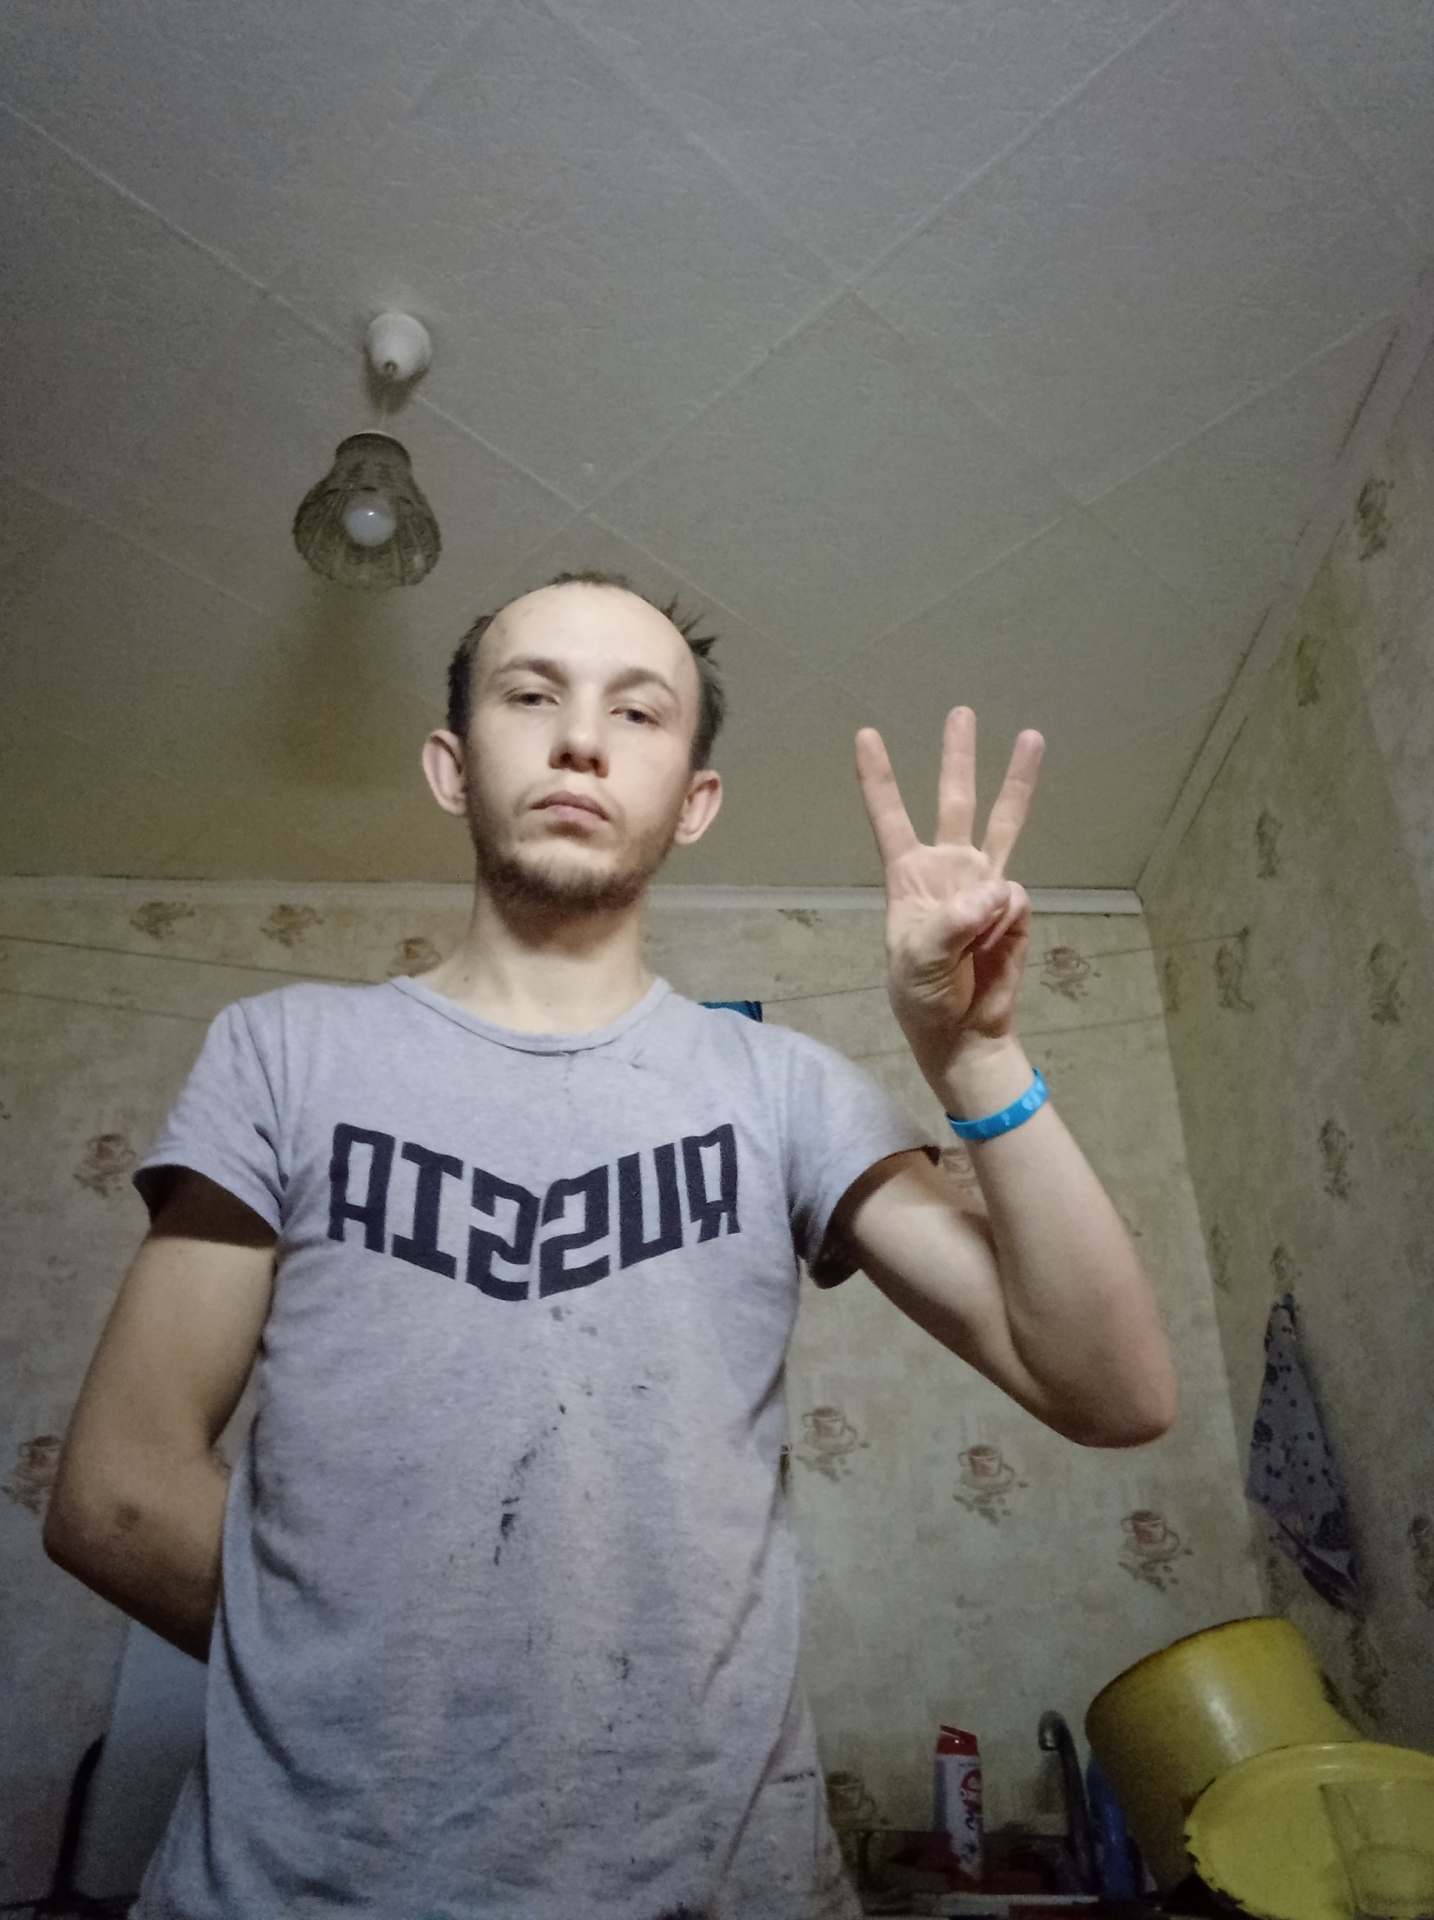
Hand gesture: three